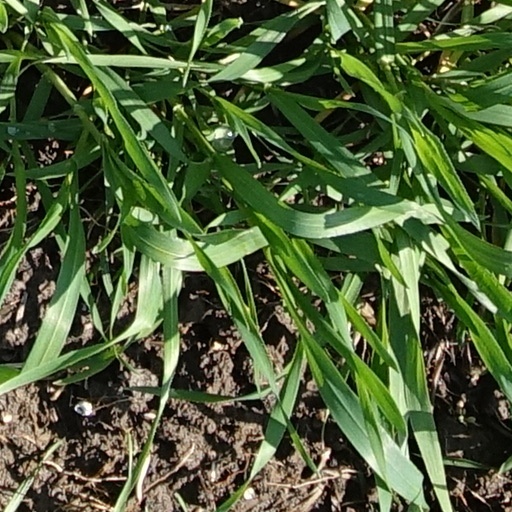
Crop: wheat